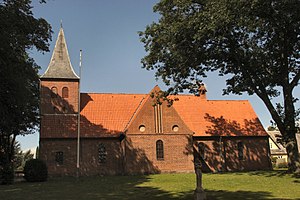
Sdr. Nærå Valgmenighedskirke
Valgmenighedskirken
Valgmenighedskirken i Sønder Nærå
Sønder Nærå Valgmenighedskirke ligger ved landsbyen Sønder Nærå ca. 12 km SSØ for Odense.